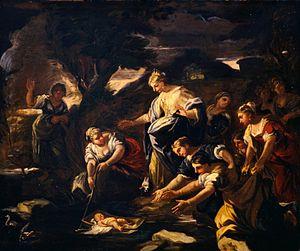
Giuseppe Simonelli, né en 1650 à Naples et mort en 1710 ou 1713 à Naples, est un peintre du baroque italien tardif qui fut actif dans le royaume de Naples.